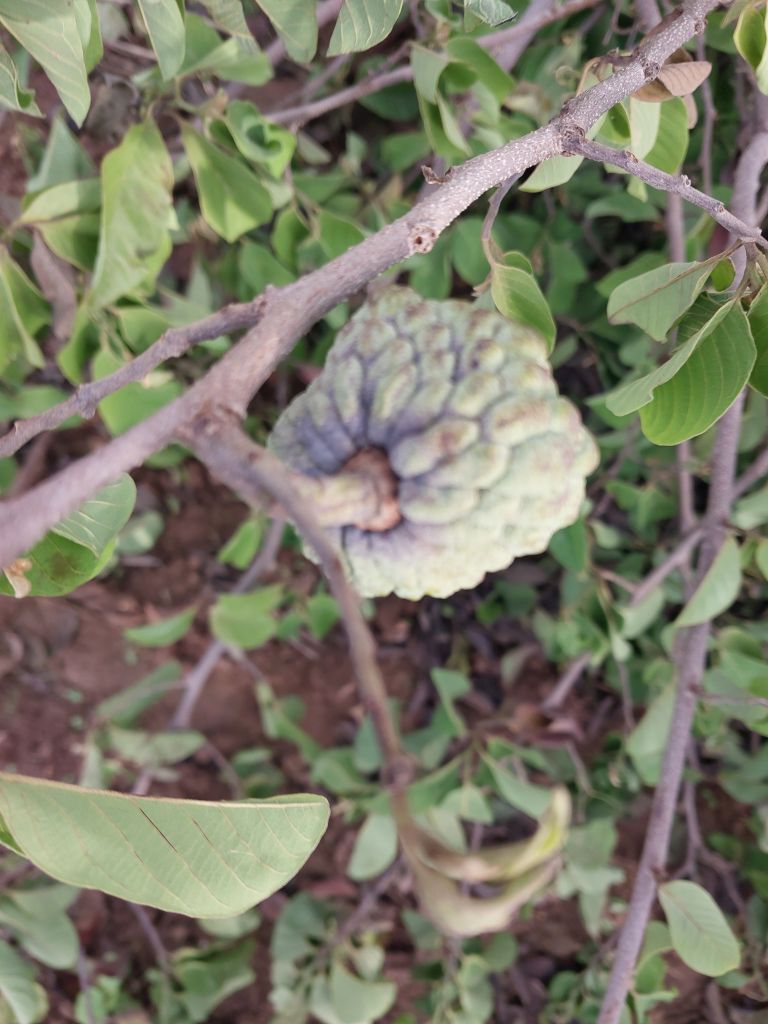
Disease label: Blank Canker